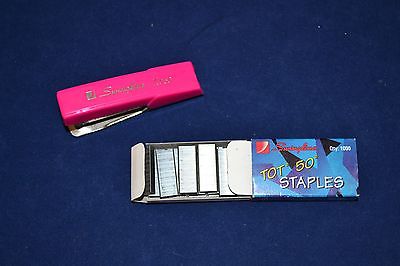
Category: stapler